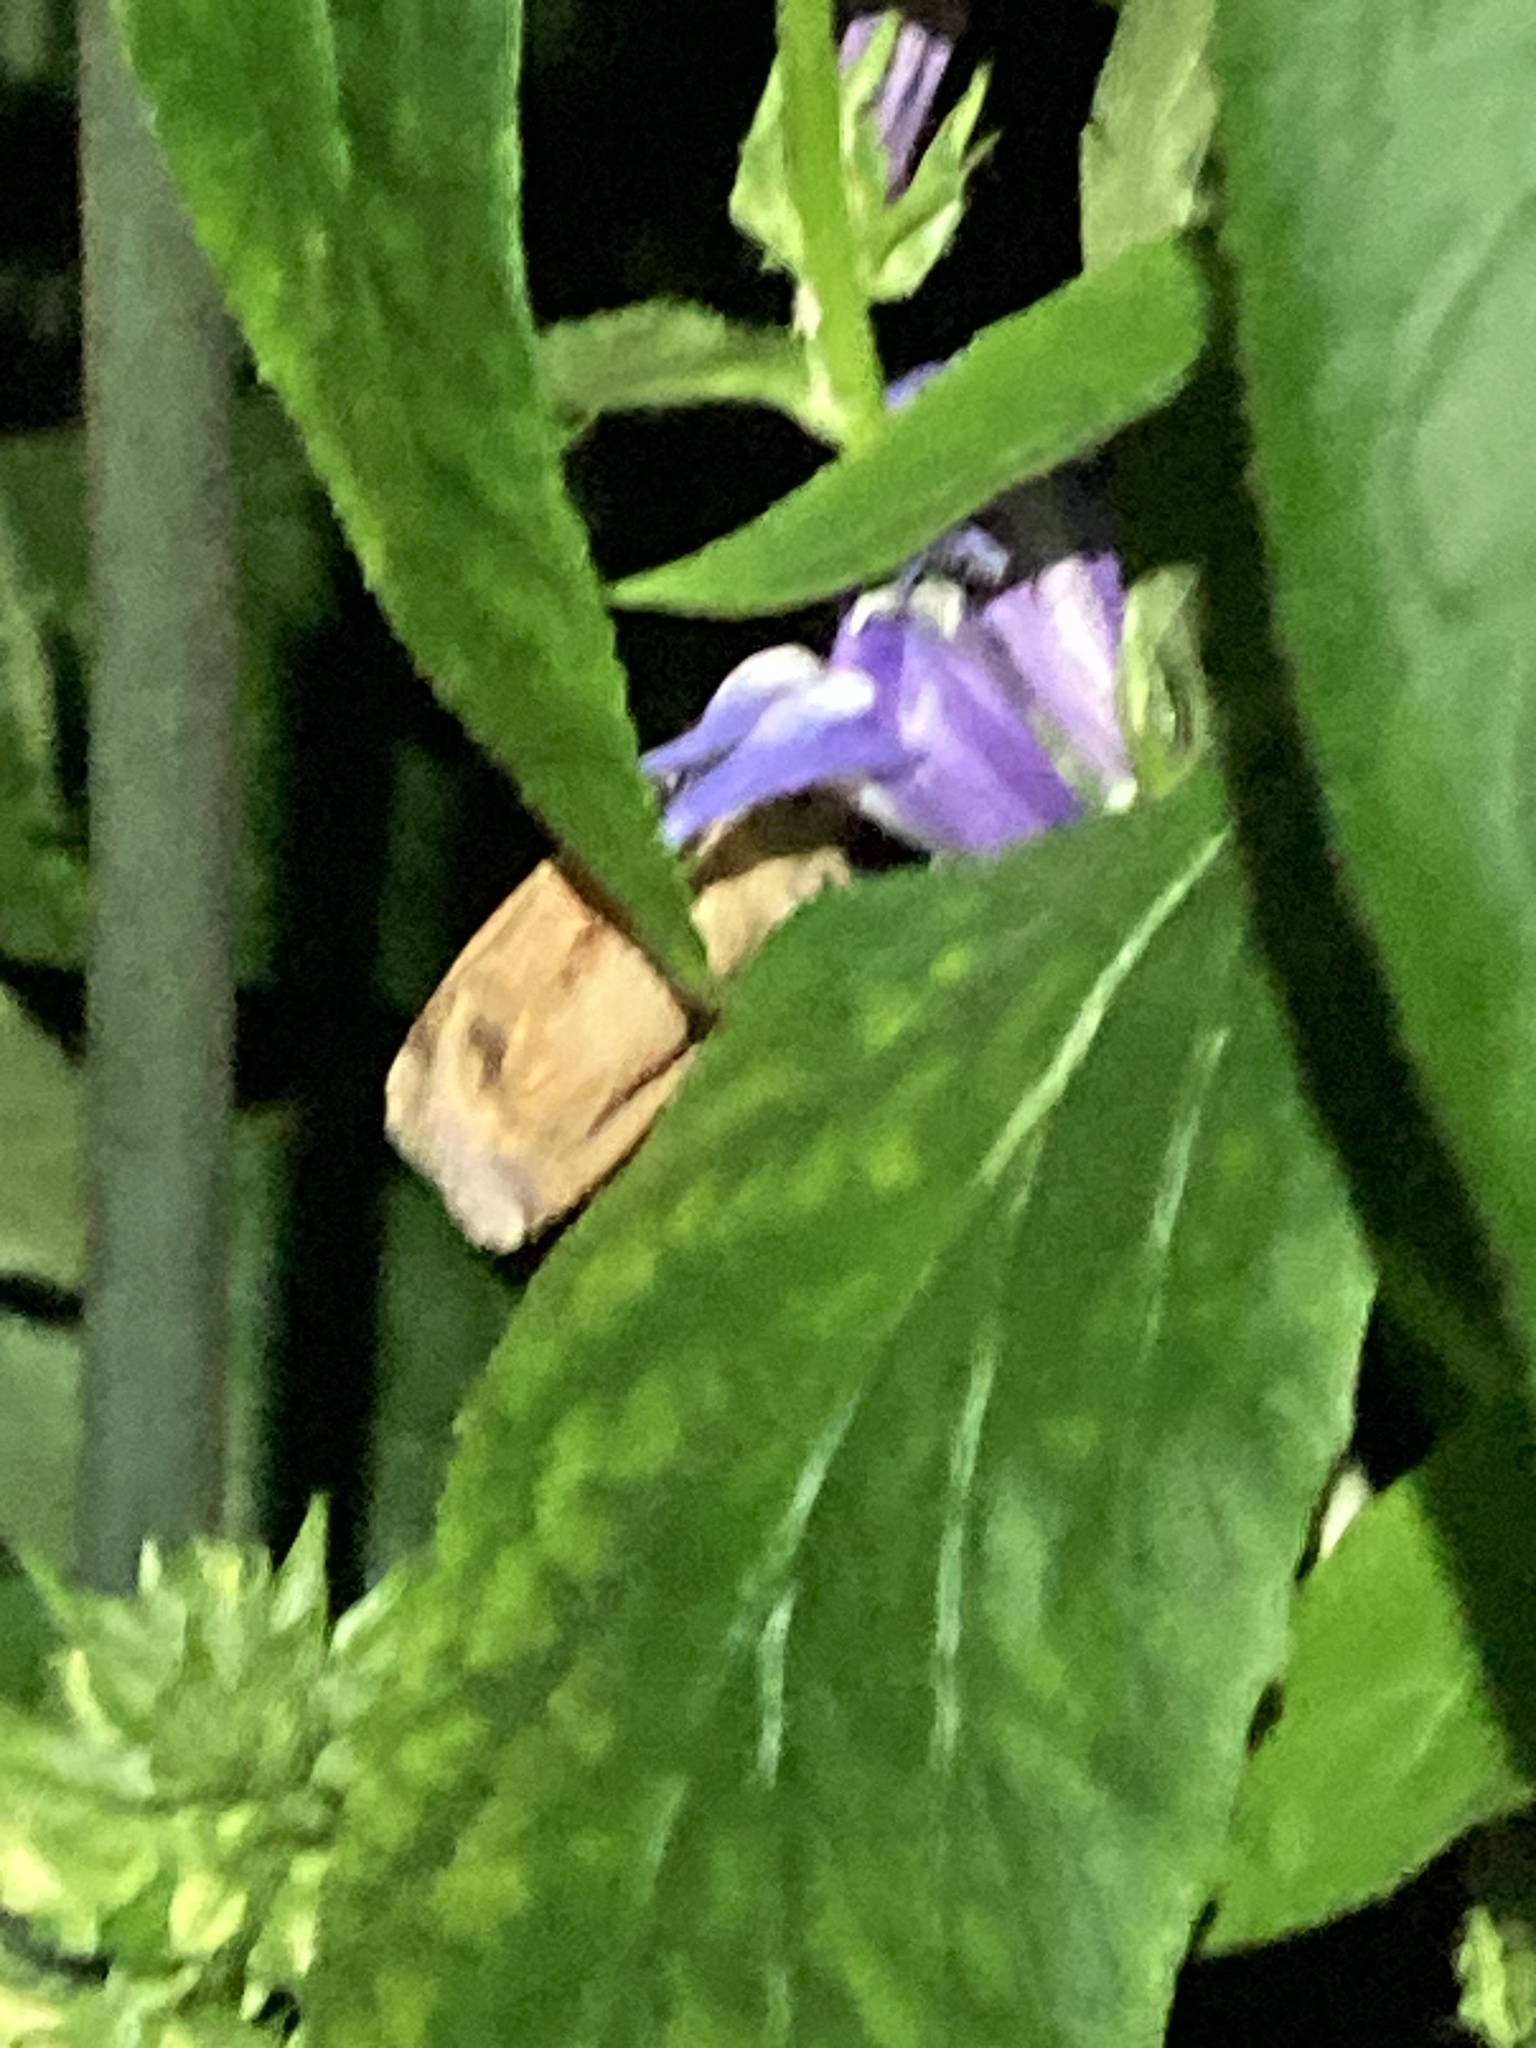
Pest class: cutworms